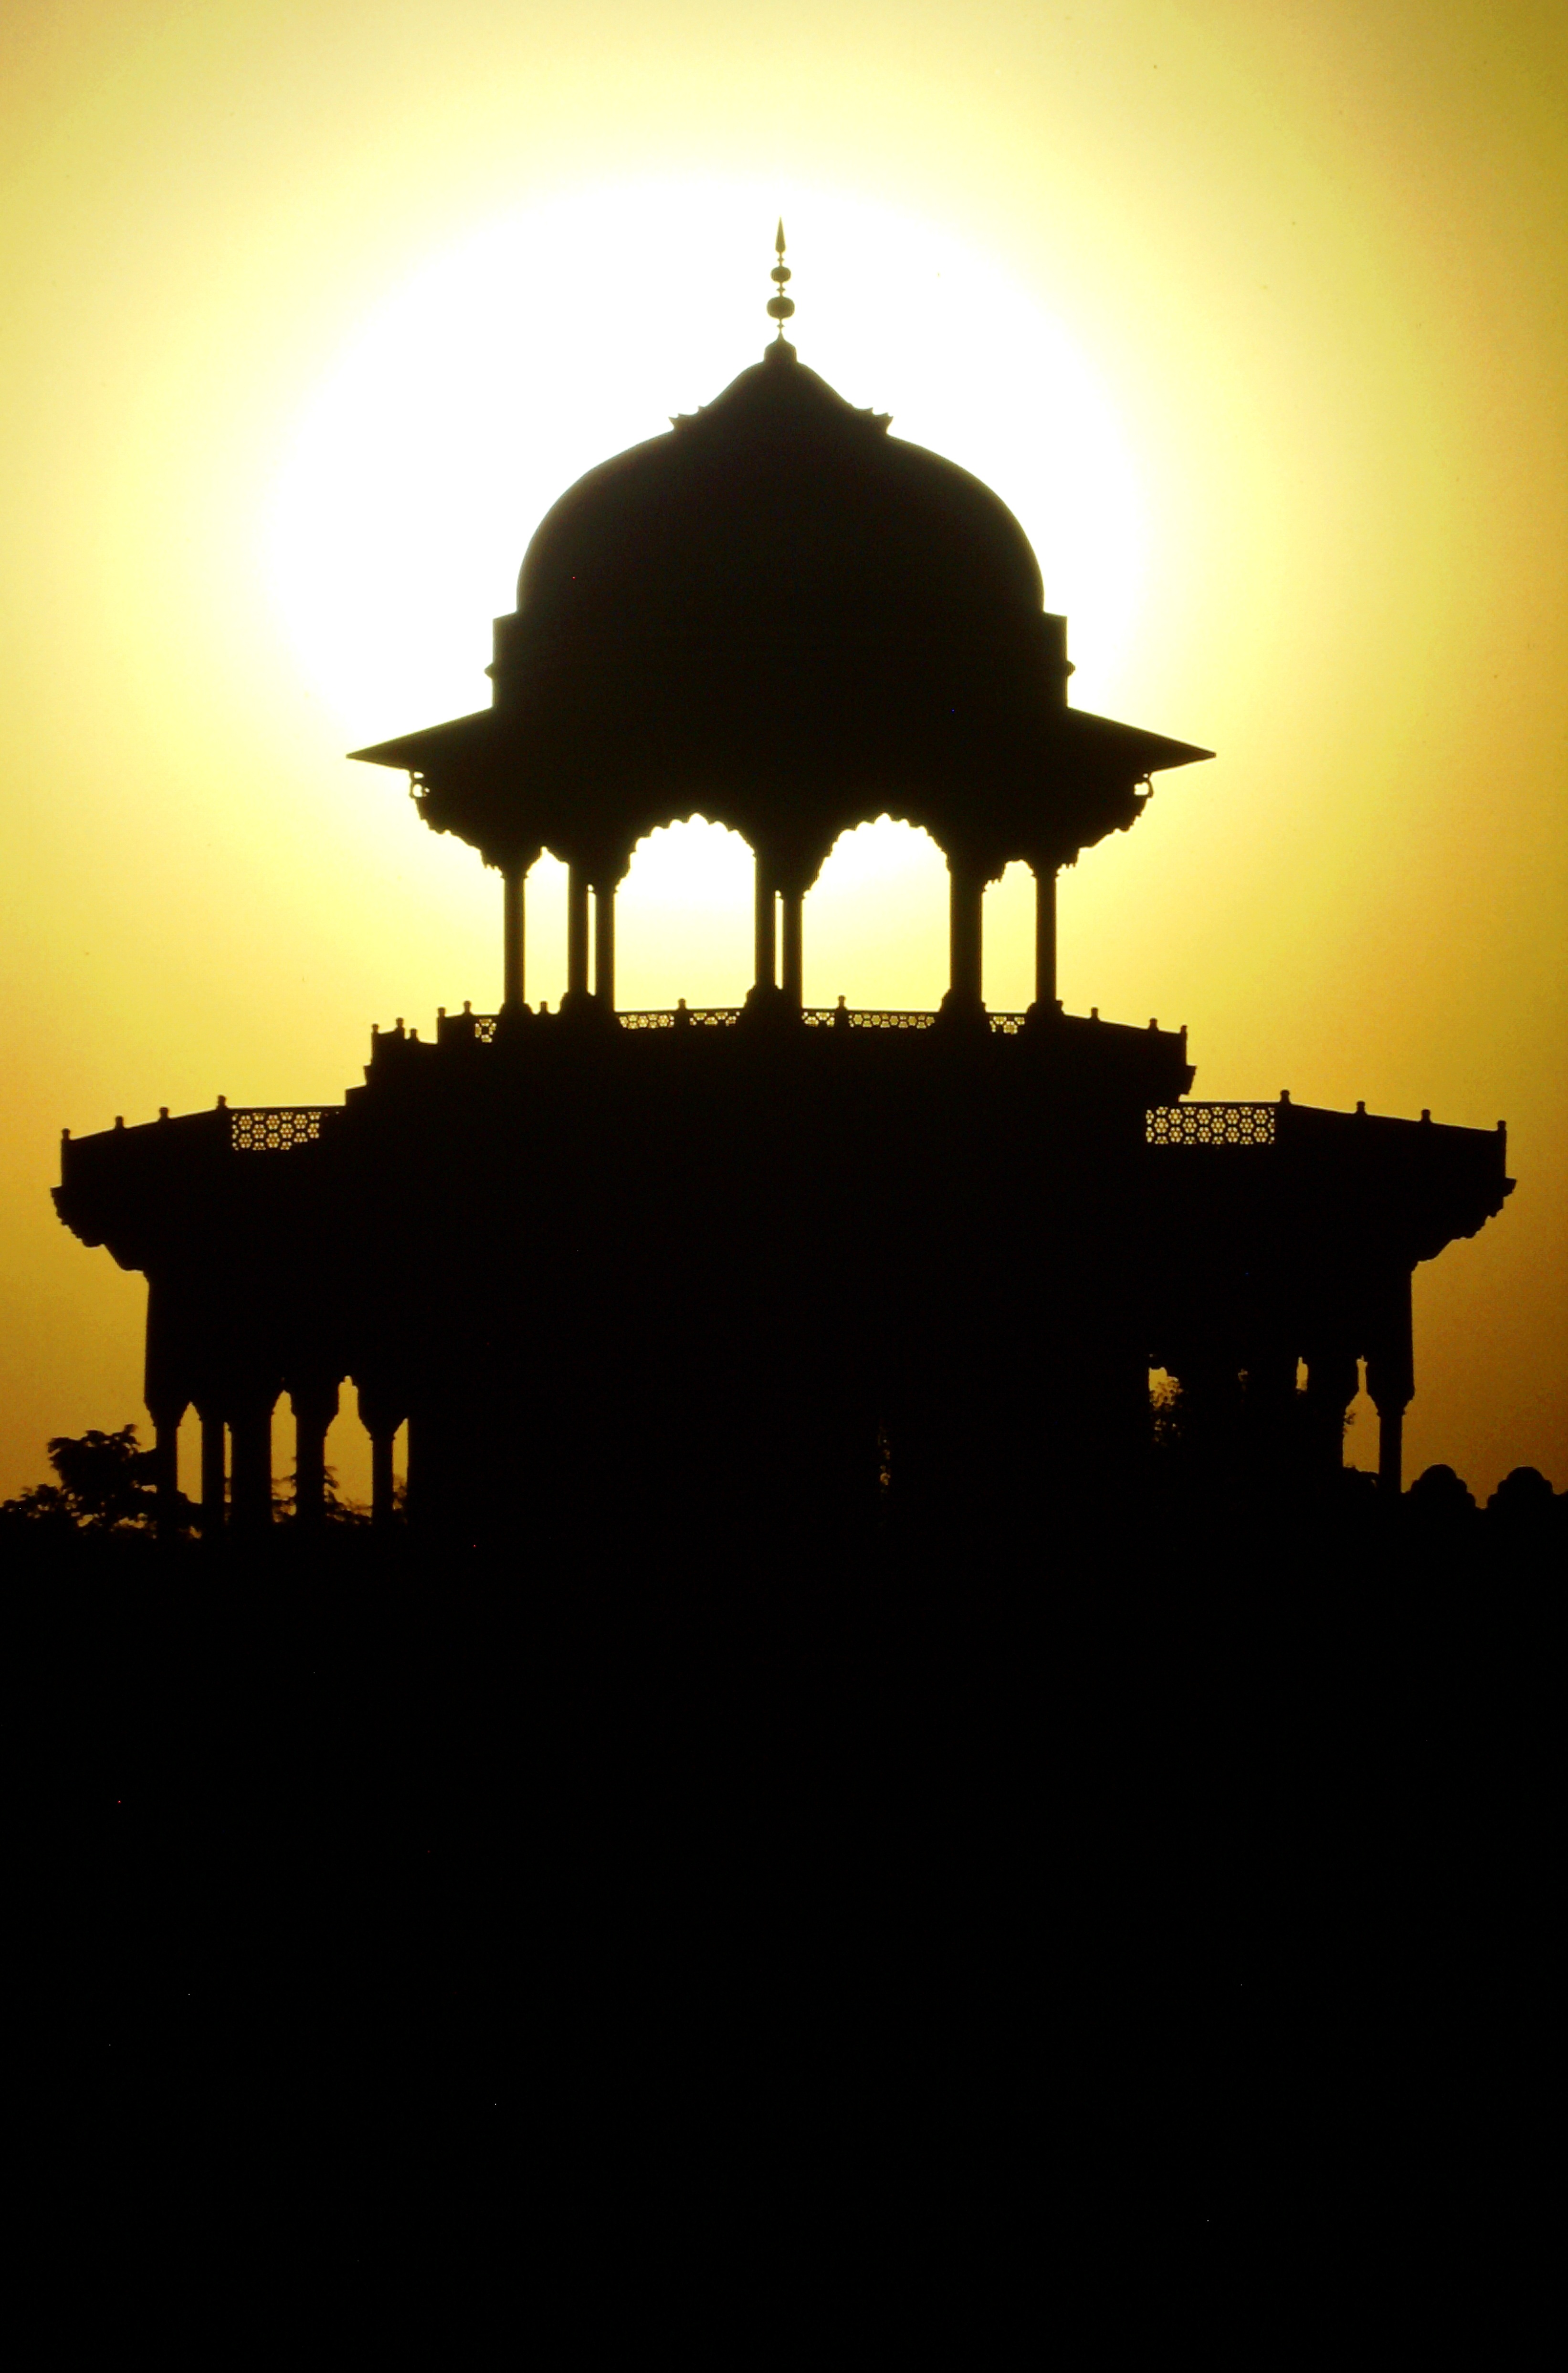
silhouette, architecture, sunset, night, sunlight, morning, dawn, dusk, evening, tower, lighting, world heritage, temple, abendstimmung